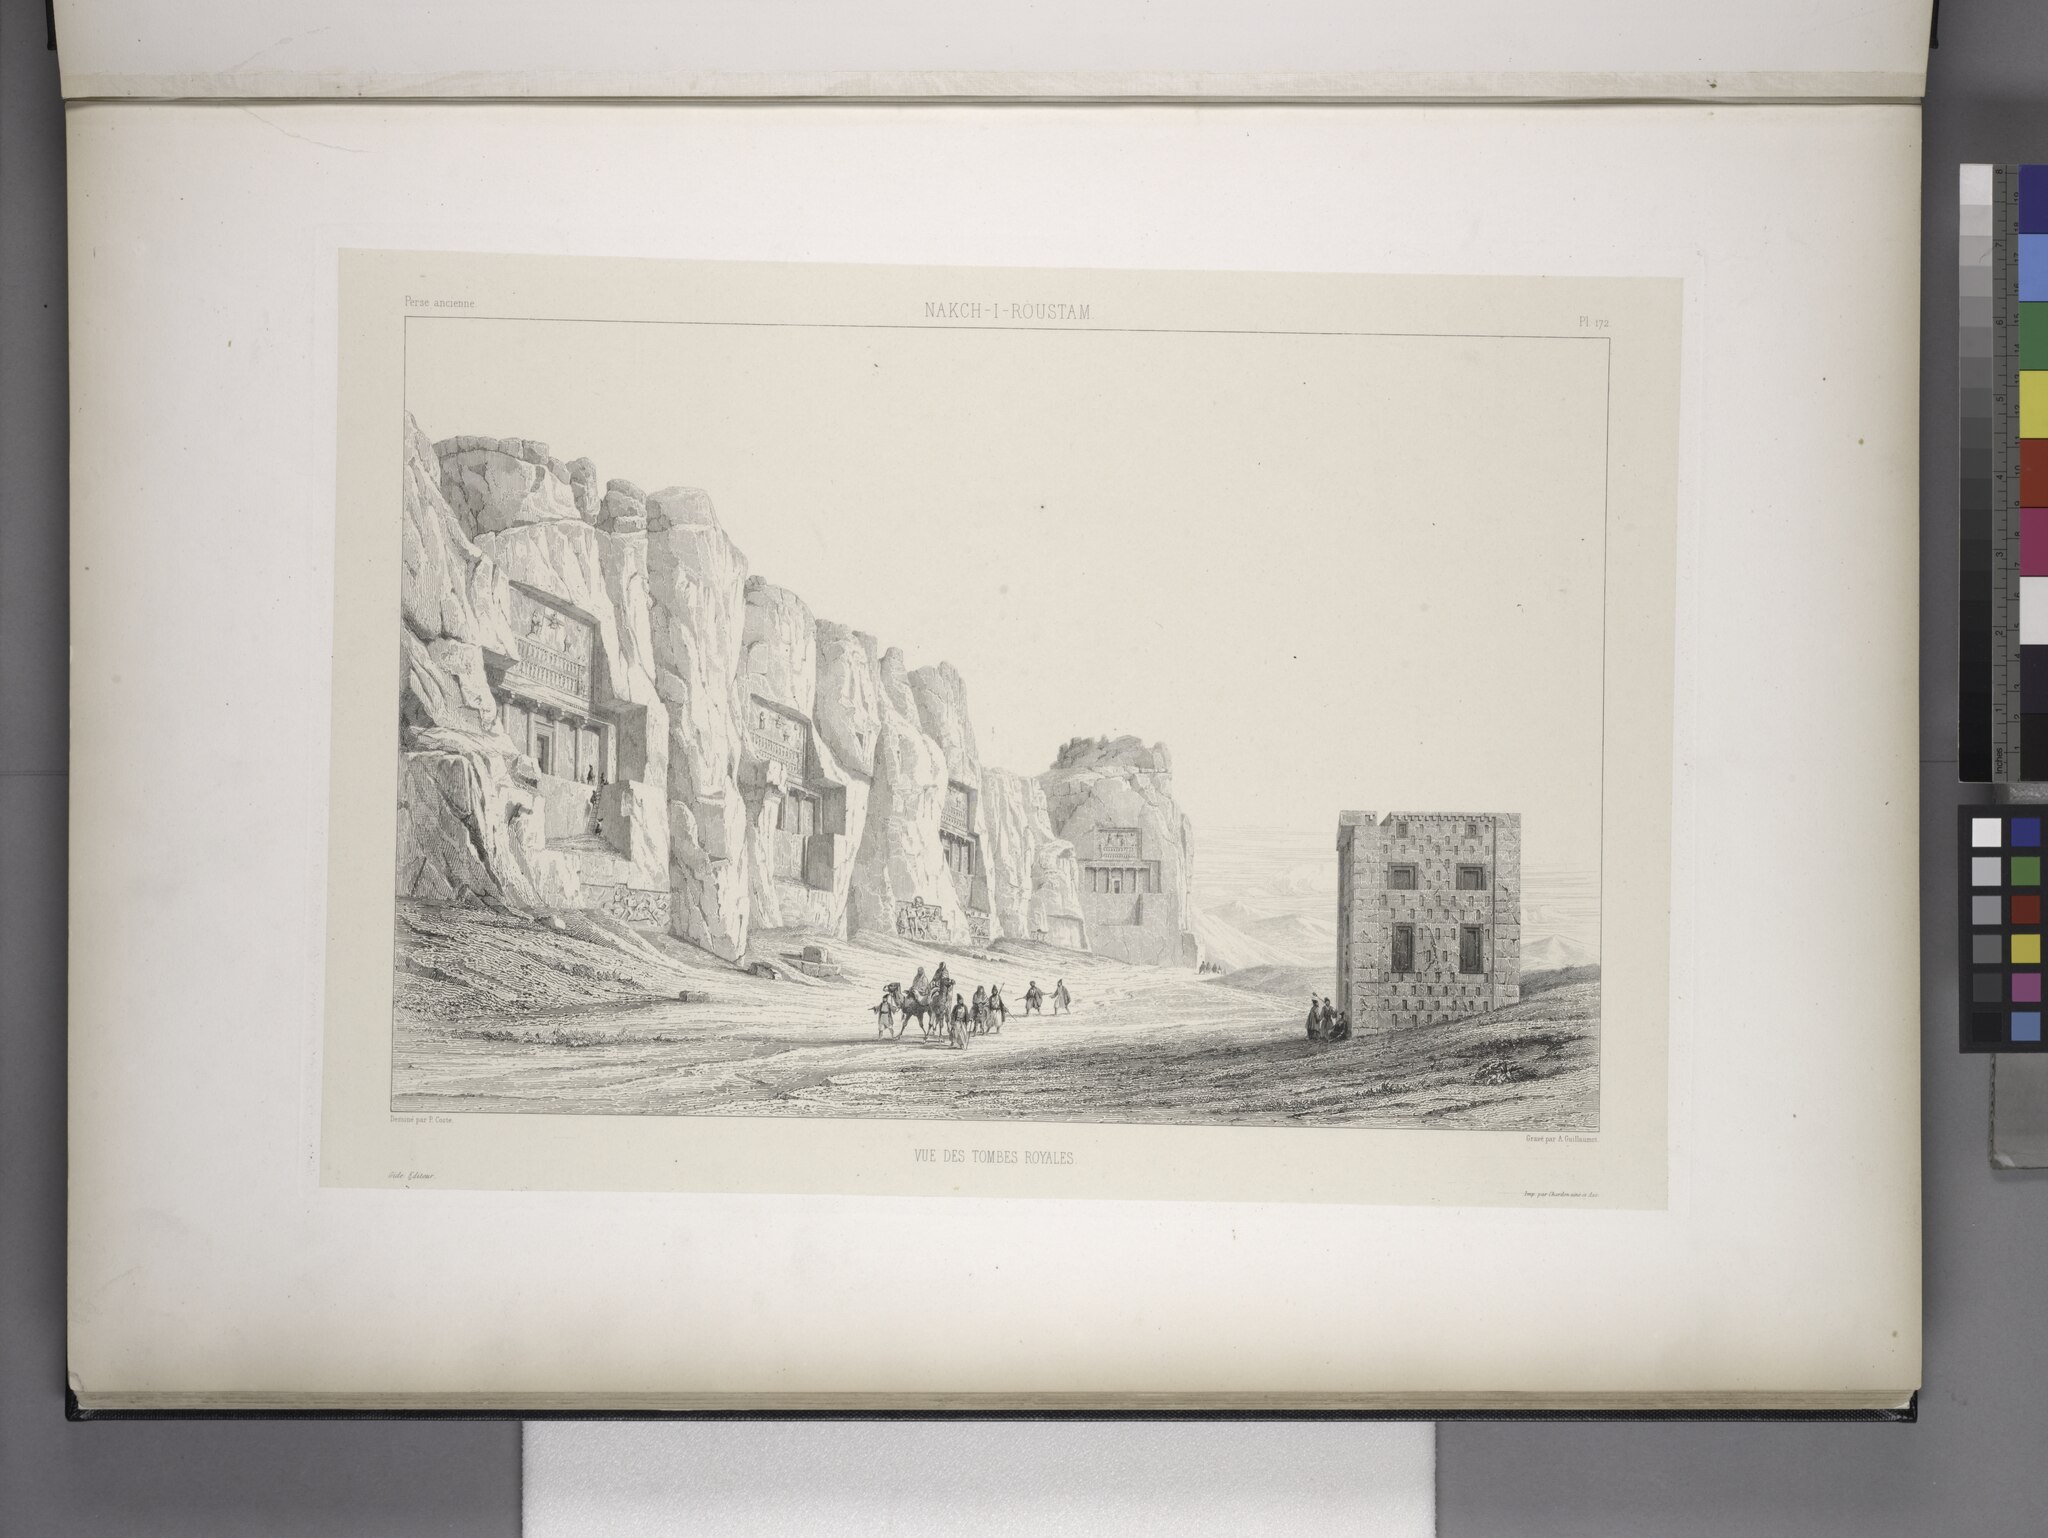
Title: Nakch-i-Roustam. Vue des tombes royales (NYPL b12482496-1542887)
Description: Nakch-i-Roustam. Vue des tombes royales
Date: 1851
Categories: Images uploaded by Fæ, PD-old-100-expired, PD-scan (PD-old-auto-expired), Images from the New York Public Library, CC-PD-Mark, Media needing category review as of 27 October 2016, Voyage en Perse, PD-old missing SDC copyright status, Drawings of Naqsh-e Rustam